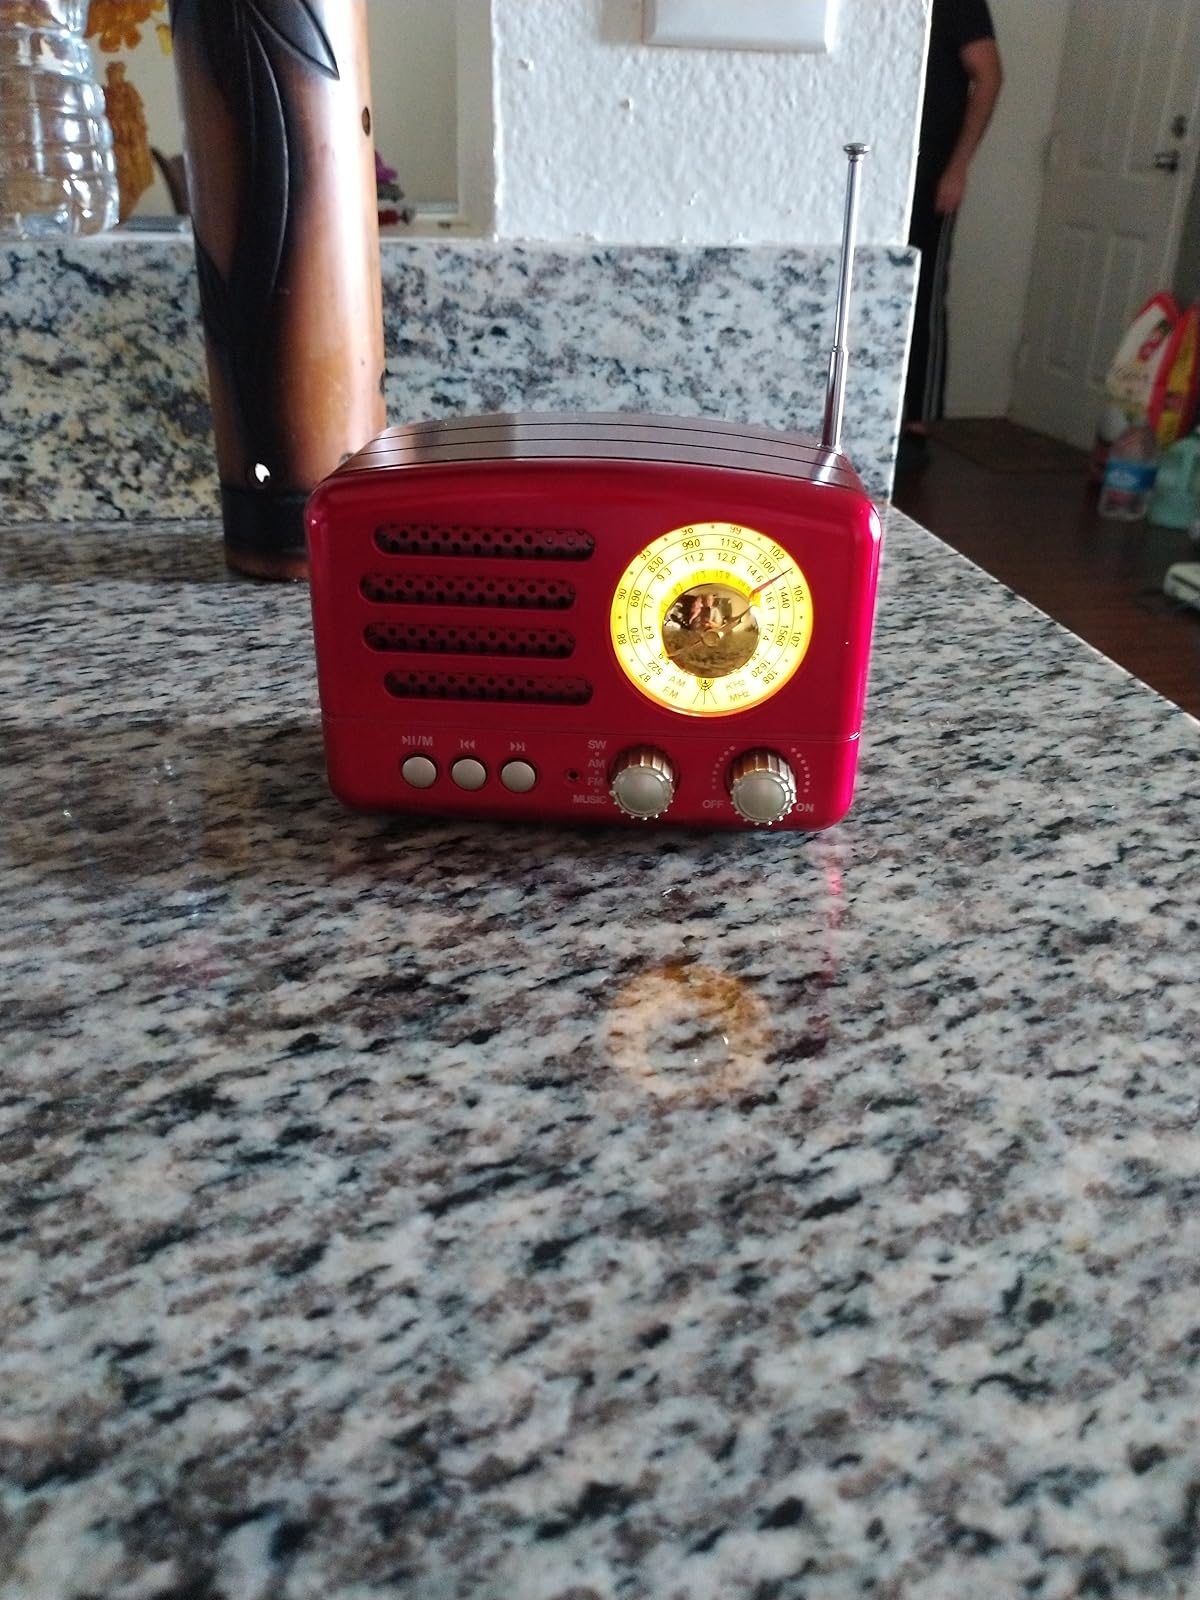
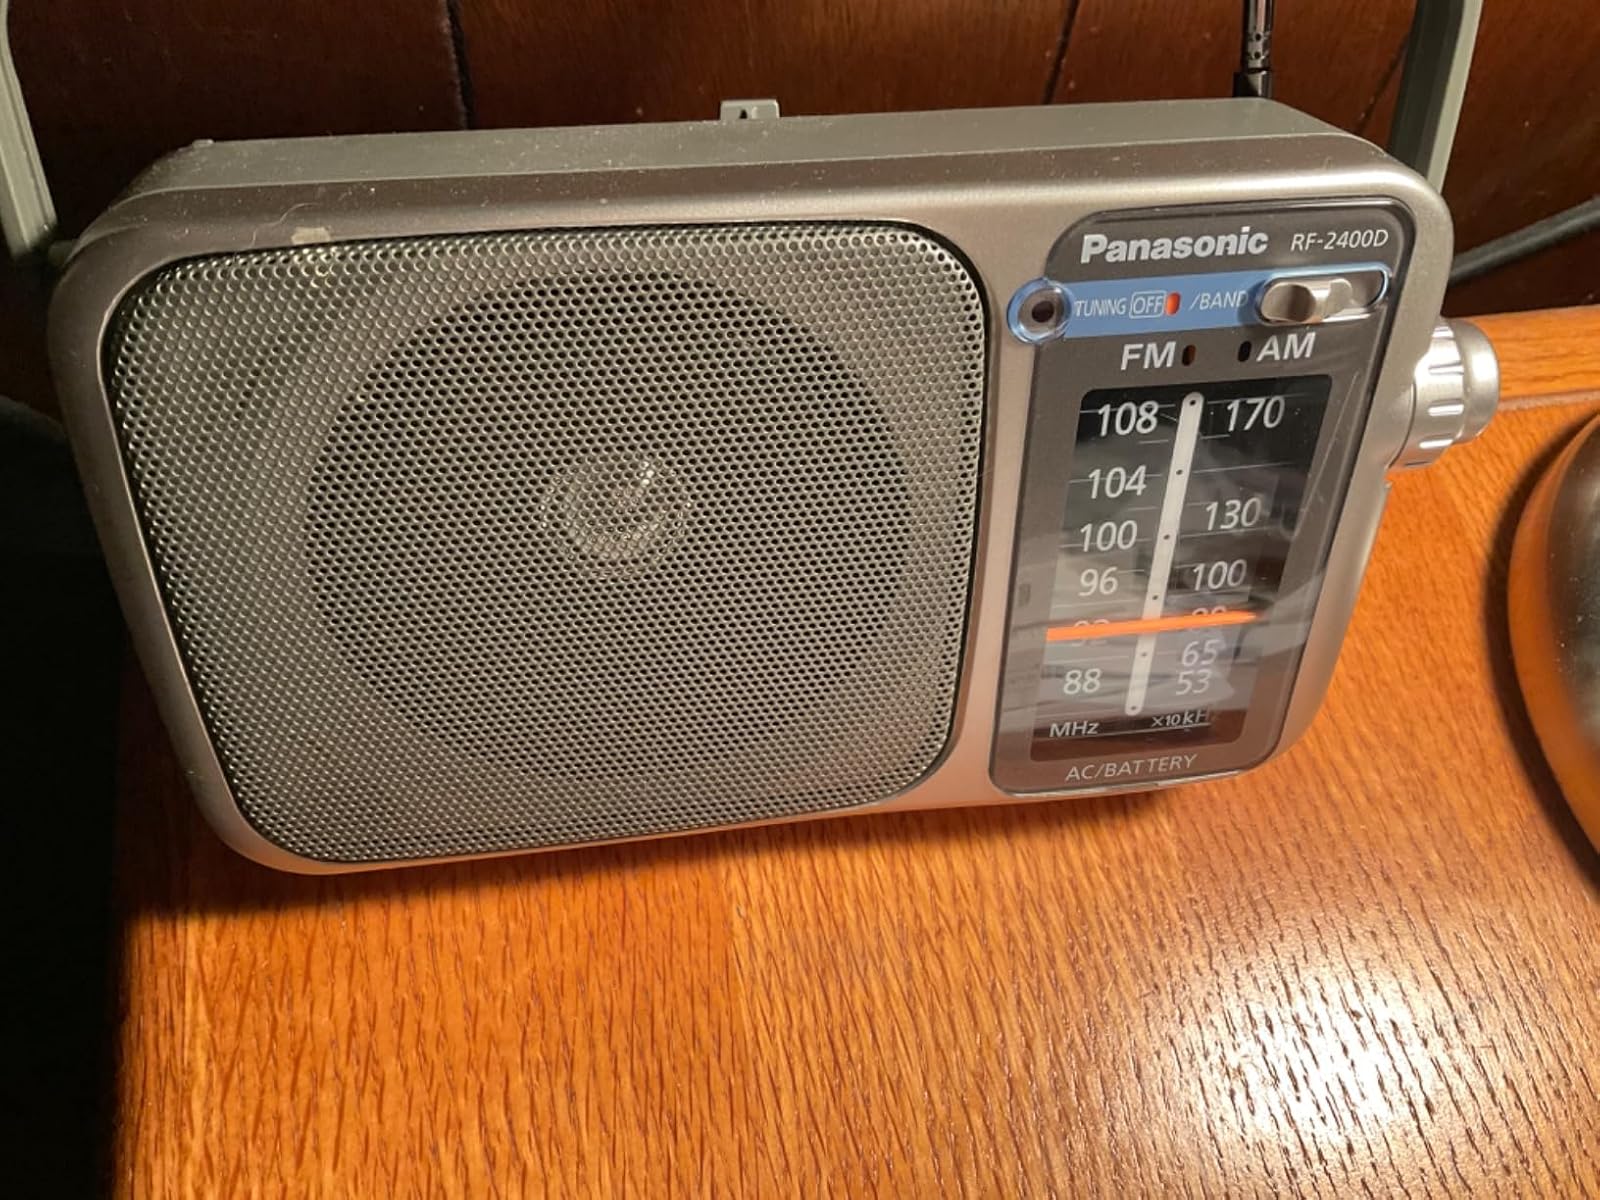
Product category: radio
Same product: no